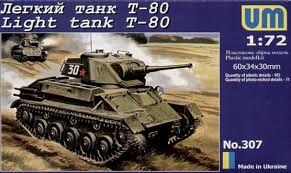
Label: Tank